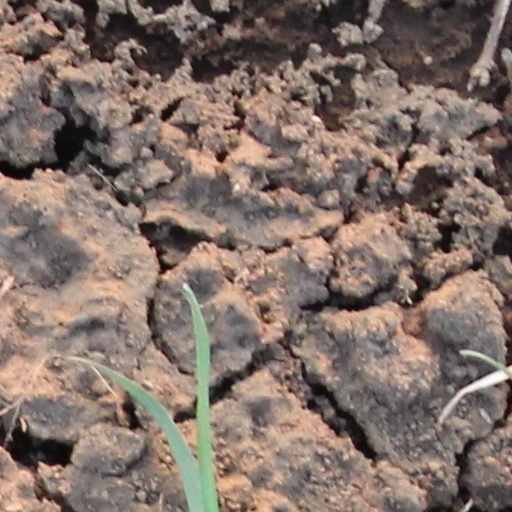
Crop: wheat